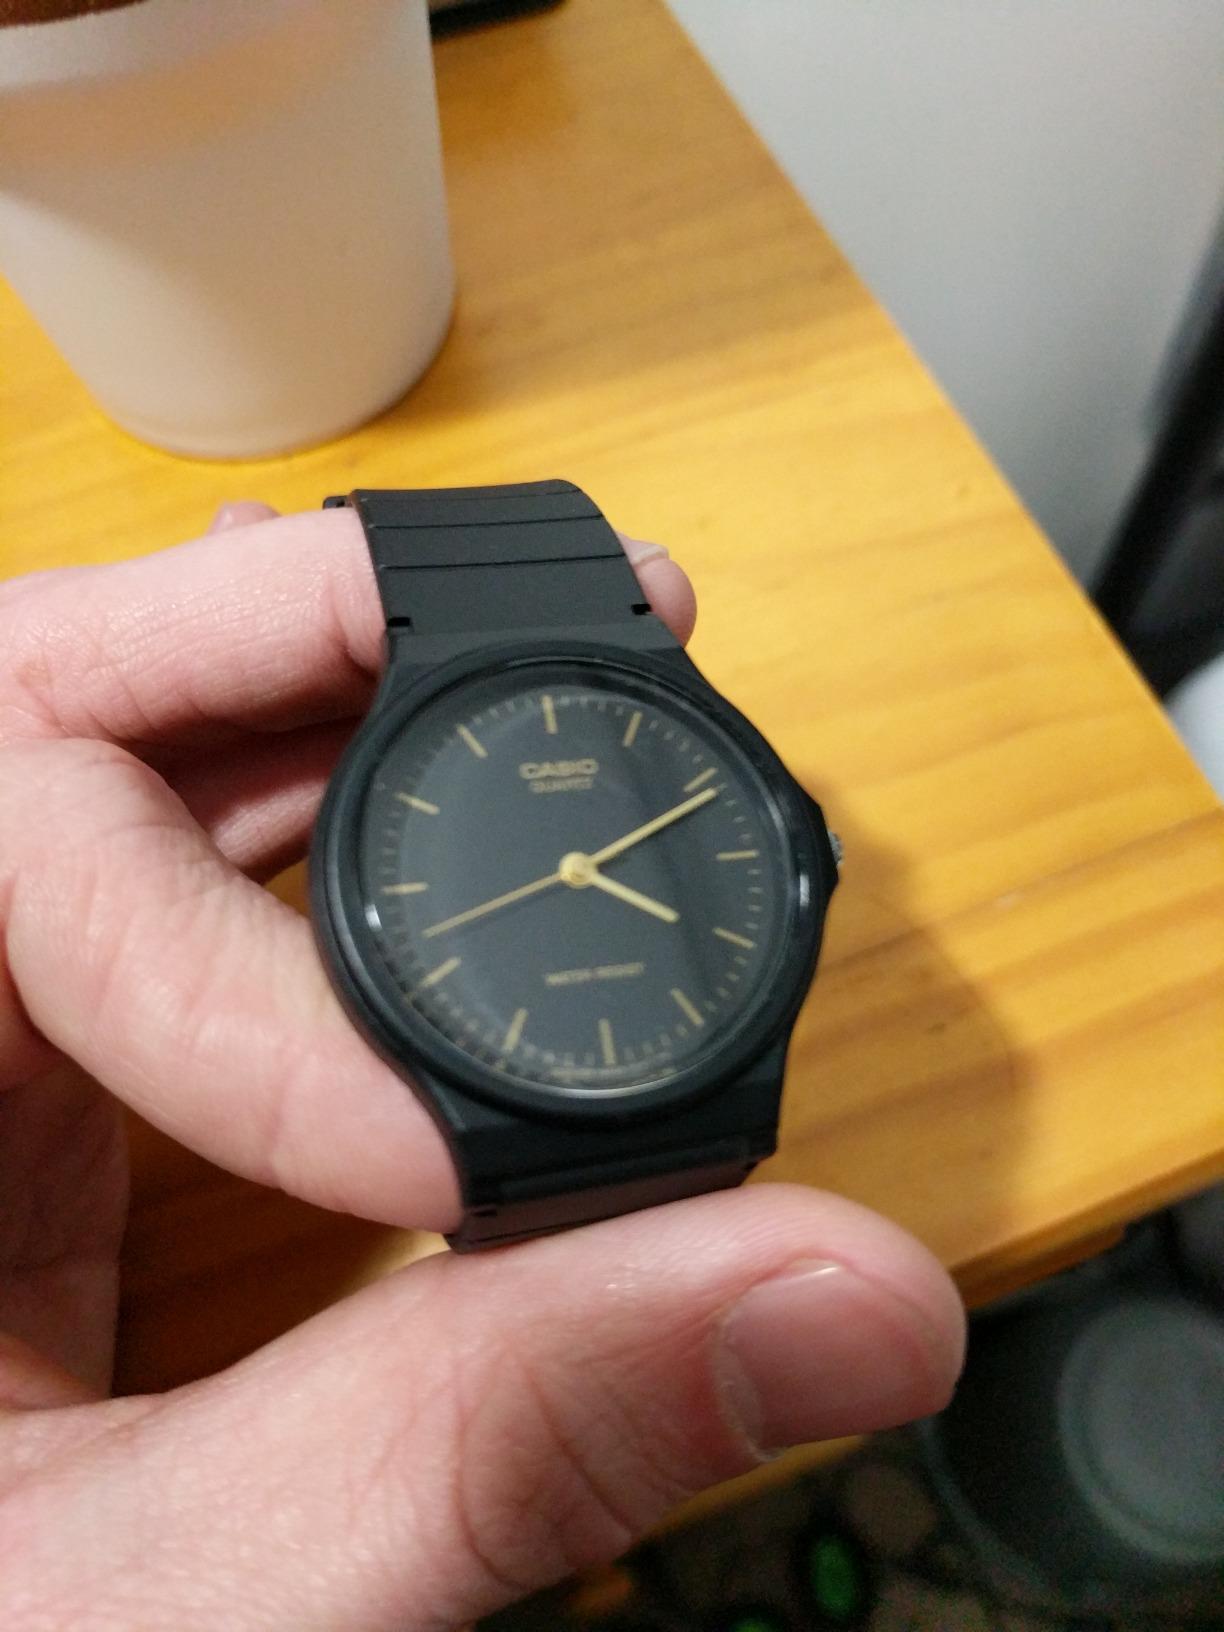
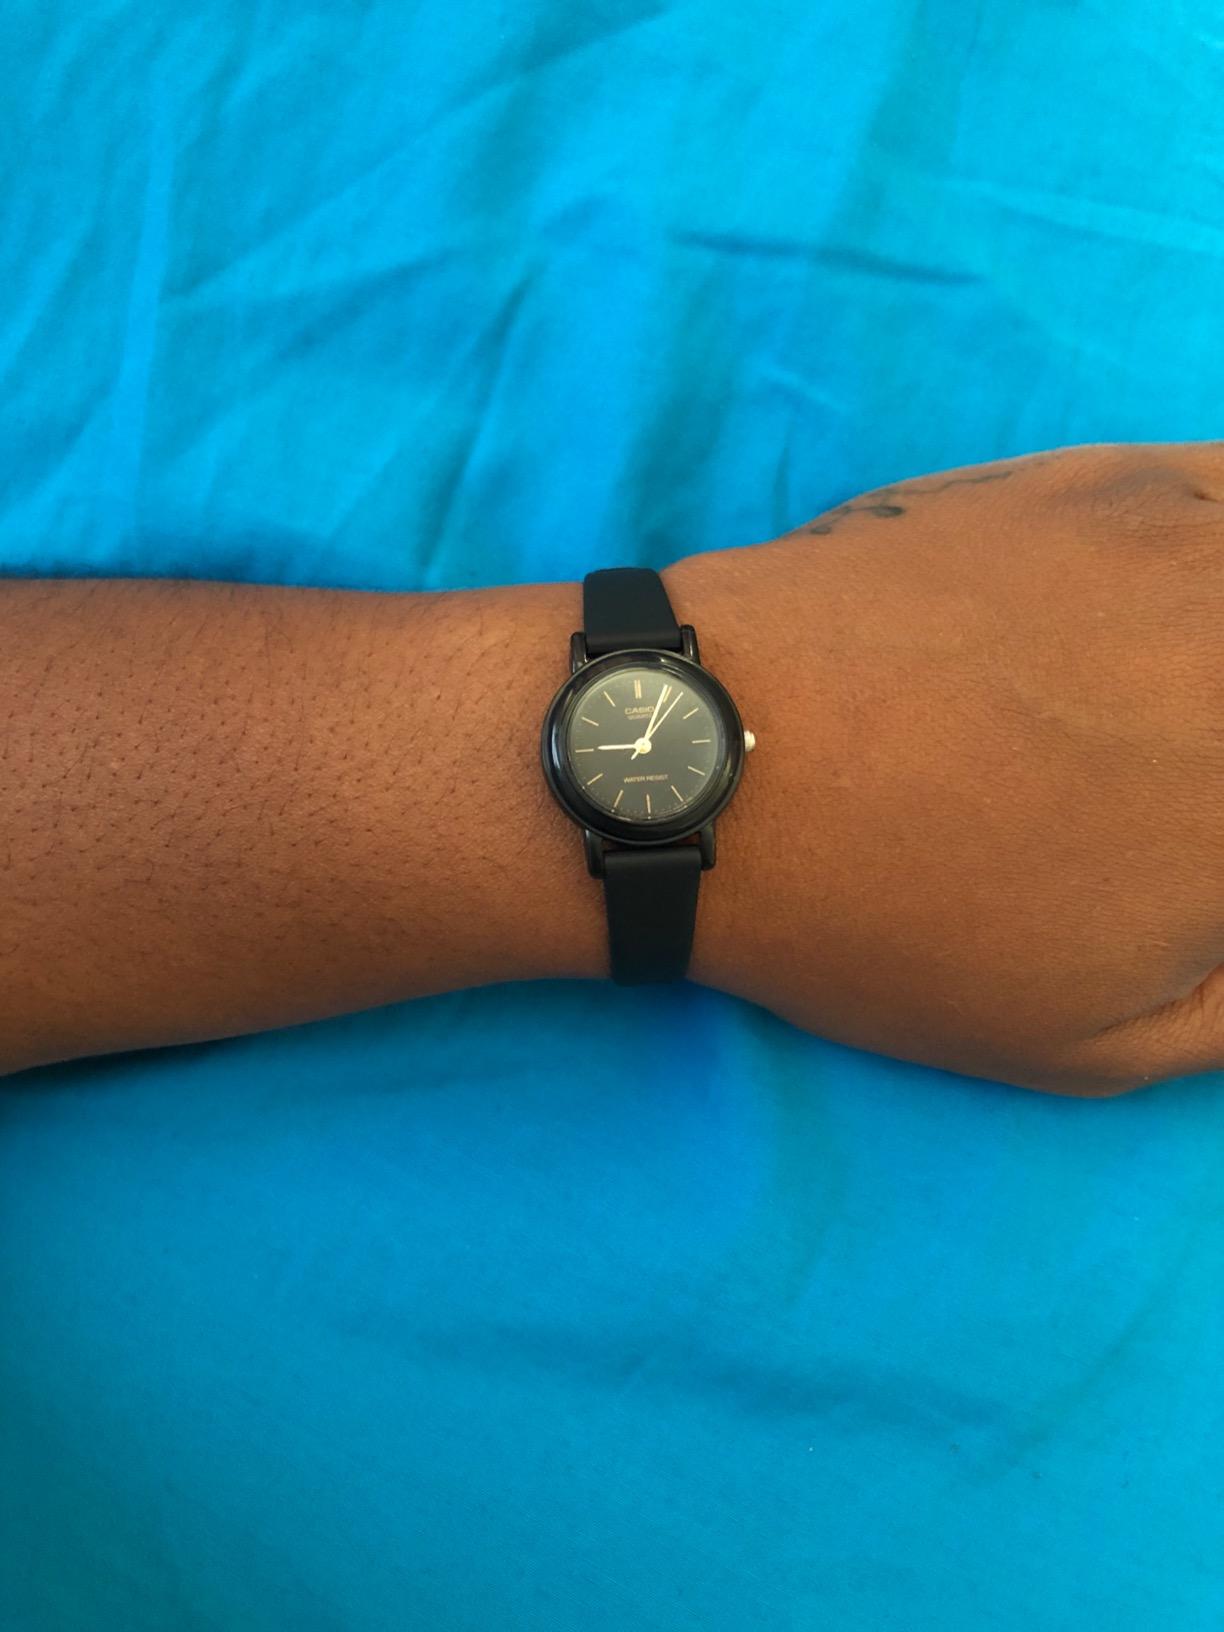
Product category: accessories_watch
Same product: no